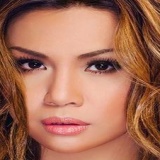
ca sĩ Minh Tuyết